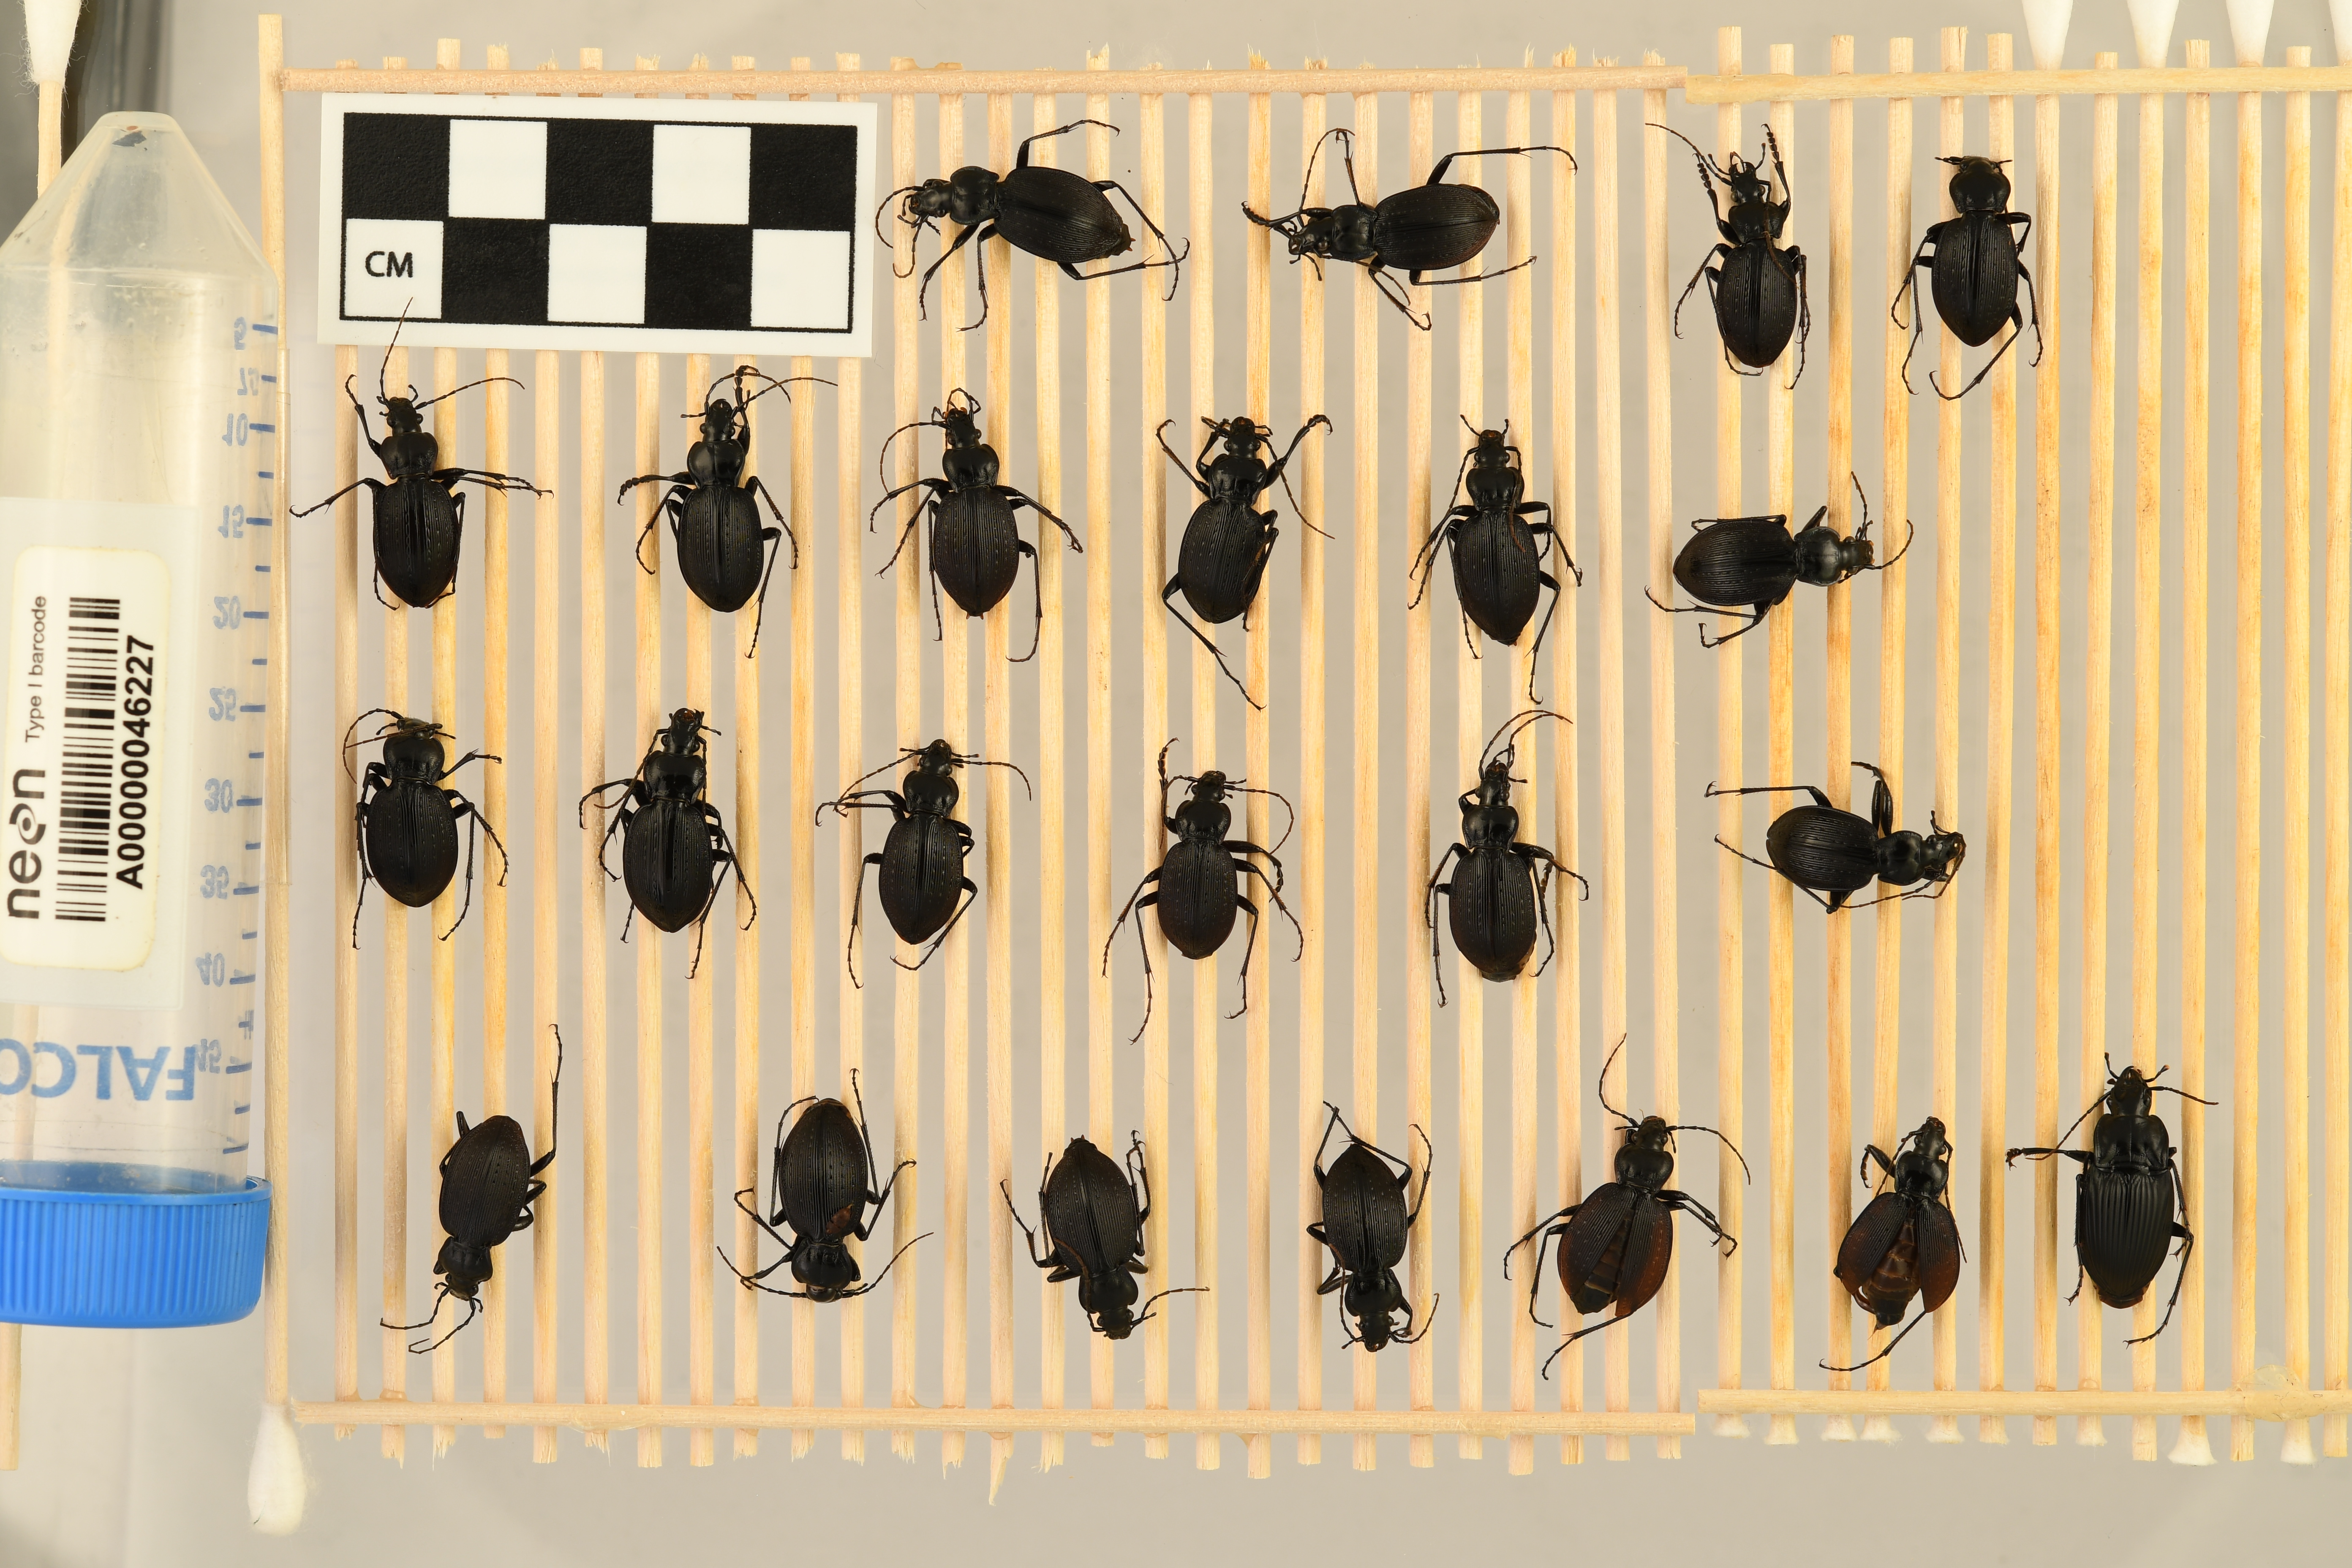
Carabus goryi — Great Smoky Mountains National Park NEON, plot GRSM_012. Beetle 10, ElytraLength: 1.182 cm (lying flat: Yes)

Carabus goryi — Great Smoky Mountains National Park NEON, plot GRSM_012. Beetle 10, ElytraWidth: 0.5745 cm (lying flat: Yes)

Carabus goryi — Great Smoky Mountains National Park NEON, plot GRSM_012. Beetle 11, ElytraLength: 1.177 cm (lying flat: Yes)

Carabus goryi — Great Smoky Mountains National Park NEON, plot GRSM_012. Beetle 11, ElytraWidth: 0.6711 cm (lying flat: Yes)

Carabus goryi — Great Smoky Mountains National Park NEON, plot GRSM_012. Beetle 12, ElytraLength: 1.24 cm (lying flat: Yes)

Carabus goryi — Great Smoky Mountains National Park NEON, plot GRSM_012. Beetle 12, ElytraWidth: 0.5949 cm (lying flat: Yes)

Carabus goryi — Great Smoky Mountains National Park NEON, plot GRSM_012. Beetle 13, ElytraLength: 1.199 cm (lying flat: Yes)

Carabus goryi — Great Smoky Mountains National Park NEON, plot GRSM_012. Beetle 13, ElytraWidth: 0.5604 cm (lying flat: Yes)

Carabus goryi — Great Smoky Mountains National Park NEON, plot GRSM_012. Beetle 14, ElytraLength: 1.091 cm (lying flat: Yes)

Carabus goryi — Great Smoky Mountains National Park NEON, plot GRSM_012. Beetle 14, ElytraWidth: 0.5465 cm (lying flat: Yes)

Carabus goryi — Great Smoky Mountains National Park NEON, plot GRSM_012. Beetle 15, ElytraLength: 1.152 cm (lying flat: Yes)

Carabus goryi — Great Smoky Mountains National Park NEON, plot GRSM_012. Beetle 15, ElytraWidth: 0.5696 cm (lying flat: Yes)

Carabus goryi — Great Smoky Mountains National Park NEON, plot GRSM_012. Beetle 16, ElytraLength: 1.078 cm (lying flat: Yes)

Carabus goryi — Great Smoky Mountains National Park NEON, plot GRSM_012. Beetle 16, ElytraWidth: 0.5513 cm (lying flat: Yes)

Carabus goryi — Great Smoky Mountains National Park NEON, plot GRSM_012. Beetle 17, ElytraLength: 1.265 cm (lying flat: Yes)

Carabus goryi — Great Smoky Mountains National Park NEON, plot GRSM_012. Beetle 17, ElytraWidth: 0.6016 cm (lying flat: Yes)

Carabus goryi — Great Smoky Mountains National Park NEON, plot GRSM_012. Beetle 18, ElytraLength: 1.316 cm (lying flat: Yes)

Carabus goryi — Great Smoky Mountains National Park NEON, plot GRSM_012. Beetle 18, ElytraWidth: 0.57 cm (lying flat: Yes)

Carabus goryi — Great Smoky Mountains National Park NEON, plot GRSM_012. Beetle 19, ElytraLength: 1.231 cm (lying flat: Yes)

Carabus goryi — Great Smoky Mountains National Park NEON, plot GRSM_012. Beetle 19, ElytraWidth: 0.5435 cm (lying flat: Yes)

Carabus goryi — Great Smoky Mountains National Park NEON, plot GRSM_012. Beetle 20, ElytraLength: 1.223 cm (lying flat: Yes)

Carabus goryi — Great Smoky Mountains National Park NEON, plot GRSM_012. Beetle 20, ElytraWidth: 0.5981 cm (lying flat: Yes)

Carabus goryi — Great Smoky Mountains National Park NEON, plot GRSM_012. Beetle 21, ElytraLength: 1.197 cm (lying flat: No)

Carabus goryi — Great Smoky Mountains National Park NEON, plot GRSM_012. Beetle 21, ElytraWidth: 0.658 cm (lying flat: No)

Carabus goryi — Great Smoky Mountains National Park NEON, plot GRSM_012. Beetle 22, ElytraLength: 1.065 cm (lying flat: No)

Carabus goryi — Great Smoky Mountains National Park NEON, plot GRSM_012. Beetle 22, ElytraWidth: 0.5807 cm (lying flat: No)

Carabus goryi — Great Smoky Mountains National Park NEON, plot GRSM_012. Beetle 23, ElytraLength: 1.141 cm (lying flat: Yes)

Carabus goryi — Great Smoky Mountains National Park NEON, plot GRSM_012. Beetle 23, ElytraWidth: 0.8353 cm (lying flat: Yes)

Carabus goryi — Great Smoky Mountains National Park NEON, plot GRSM_012. Beetle 1, ElytraLength: 1.179 cm (lying flat: Yes)

Carabus goryi — Great Smoky Mountains National Park NEON, plot GRSM_012. Beetle 1, ElytraWidth: 0.6012 cm (lying flat: Yes)

Carabus goryi — Great Smoky Mountains National Park NEON, plot GRSM_012. Beetle 2, ElytraLength: 1.144 cm (lying flat: Yes)

Carabus goryi — Great Smoky Mountains National Park NEON, plot GRSM_012. Beetle 2, ElytraWidth: 0.5321 cm (lying flat: Yes)

Carabus goryi — Great Smoky Mountains National Park NEON, plot GRSM_012. Beetle 3, ElytraLength: 1.148 cm (lying flat: Yes)

Carabus goryi — Great Smoky Mountains National Park NEON, plot GRSM_012. Beetle 3, ElytraWidth: 0.5063 cm (lying flat: Yes)

Carabus goryi — Great Smoky Mountains National Park NEON, plot GRSM_012. Beetle 4, ElytraLength: 1.247 cm (lying flat: Yes)

Carabus goryi — Great Smoky Mountains National Park NEON, plot GRSM_012. Beetle 4, ElytraWidth: 0.5186 cm (lying flat: Yes)

Carabus goryi — Great Smoky Mountains National Park NEON, plot GRSM_012. Beetle 5, ElytraLength: 1.21 cm (lying flat: Yes)

Carabus goryi — Great Smoky Mountains National Park NEON, plot GRSM_012. Beetle 5, ElytraWidth: 0.5684 cm (lying flat: Yes)

Carabus goryi — Great Smoky Mountains National Park NEON, plot GRSM_012. Beetle 6, ElytraLength: 1.186 cm (lying flat: Yes)

Carabus goryi — Great Smoky Mountains National Park NEON, plot GRSM_012. Beetle 6, ElytraWidth: 0.568 cm (lying flat: Yes)

Carabus goryi — Great Smoky Mountains National Park NEON, plot GRSM_012. Beetle 7, ElytraLength: 1.198 cm (lying flat: Yes)

Carabus goryi — Great Smoky Mountains National Park NEON, plot GRSM_012. Beetle 7, ElytraWidth: 0.5684 cm (lying flat: Yes)

Carabus goryi — Great Smoky Mountains National Park NEON, plot GRSM_012. Beetle 8, ElytraLength: 1.16 cm (lying flat: Yes)

Carabus goryi — Great Smoky Mountains National Park NEON, plot GRSM_012. Beetle 8, ElytraWidth: 0.5988 cm (lying flat: Yes)

Carabus goryi — Great Smoky Mountains National Park NEON, plot GRSM_012. Beetle 9, ElytraLength: 1.198 cm (lying flat: Yes)

Carabus goryi — Great Smoky Mountains National Park NEON, plot GRSM_012. Beetle 9, ElytraWidth: 0.5555 cm (lying flat: Yes)

Carabus goryi — Great Smoky Mountains National Park NEON, plot GRSM_012. Beetle 10, ElytraLength: 1.15 cm (lying flat: Yes)

Carabus goryi — Great Smoky Mountains National Park NEON, plot GRSM_012. Beetle 10, ElytraWidth: 0.6177 cm (lying flat: Yes)

Carabus goryi — Great Smoky Mountains National Park NEON, plot GRSM_012. Beetle 11, ElytraLength: 1.187 cm (lying flat: Yes)

Carabus goryi — Great Smoky Mountains National Park NEON, plot GRSM_012. Beetle 11, ElytraWidth: 0.6301 cm (lying flat: Yes)

Carabus goryi — Great Smoky Mountains National Park NEON, plot GRSM_012. Beetle 12, ElytraLength: 1.21 cm (lying flat: Yes)

Carabus goryi — Great Smoky Mountains National Park NEON, plot GRSM_012. Beetle 12, ElytraWidth: 0.5925 cm (lying flat: Yes)

Carabus goryi — Great Smoky Mountains National Park NEON, plot GRSM_012. Beetle 13, ElytraLength: 1.251 cm (lying flat: Yes)

Carabus goryi — Great Smoky Mountains National Park NEON, plot GRSM_012. Beetle 13, ElytraWidth: 0.5454 cm (lying flat: Yes)

Carabus goryi — Great Smoky Mountains National Park NEON, plot GRSM_012. Beetle 14, ElytraLength: 1.099 cm (lying flat: Yes)

Carabus goryi — Great Smoky Mountains National Park NEON, plot GRSM_012. Beetle 14, ElytraWidth: 0.5067 cm (lying flat: Yes)

Carabus goryi — Great Smoky Mountains National Park NEON, plot GRSM_012. Beetle 15, ElytraLength: 1.099 cm (lying flat: Yes)

Carabus goryi — Great Smoky Mountains National Park NEON, plot GRSM_012. Beetle 15, ElytraWidth: 0.5679 cm (lying flat: Yes)

Carabus goryi — Great Smoky Mountains National Park NEON, plot GRSM_012. Beetle 16, ElytraLength: 1.07 cm (lying flat: Yes)

Carabus goryi — Great Smoky Mountains National Park NEON, plot GRSM_012. Beetle 16, ElytraWidth: 0.5482 cm (lying flat: Yes)

Carabus goryi — Great Smoky Mountains National Park NEON, plot GRSM_012. Beetle 17, ElytraLength: 1.257 cm (lying flat: Yes)

Carabus goryi — Great Smoky Mountains National Park NEON, plot GRSM_012. Beetle 17, ElytraWidth: 0.57 cm (lying flat: Yes)

Carabus goryi — Great Smoky Mountains National Park NEON, plot GRSM_012. Beetle 18, ElytraLength: 1.296 cm (lying flat: Yes)

Carabus goryi — Great Smoky Mountains National Park NEON, plot GRSM_012. Beetle 18, ElytraWidth: 0.5802 cm (lying flat: Yes)